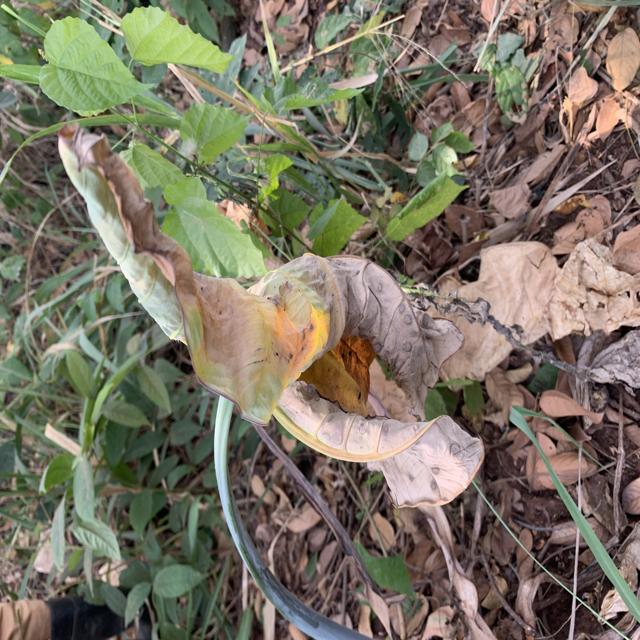
Label: Late_Blight